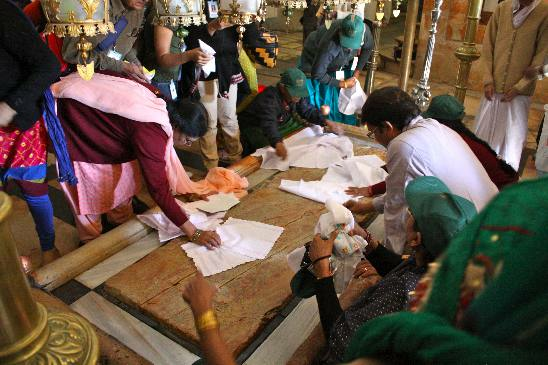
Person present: Yes